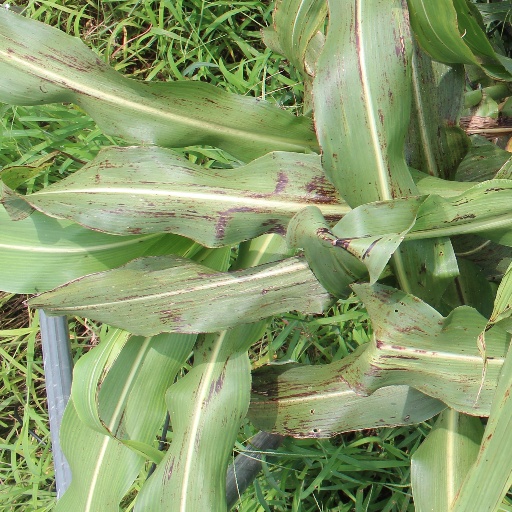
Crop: sorghum